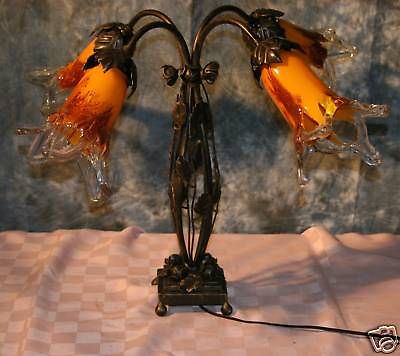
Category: lamp